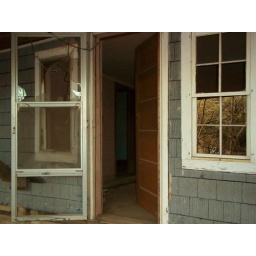
This door opened in the wind while I was standing here.Took 2 shots then left.